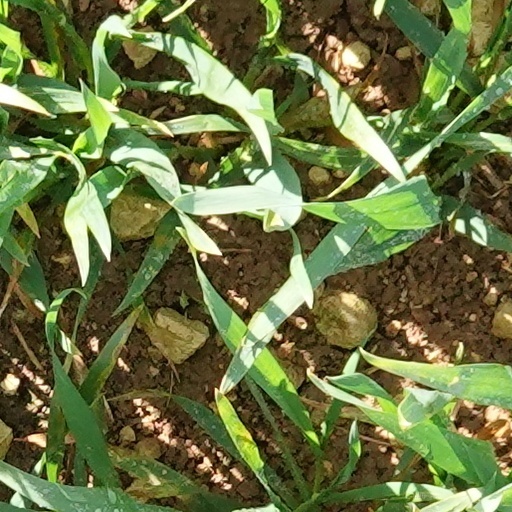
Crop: wheat